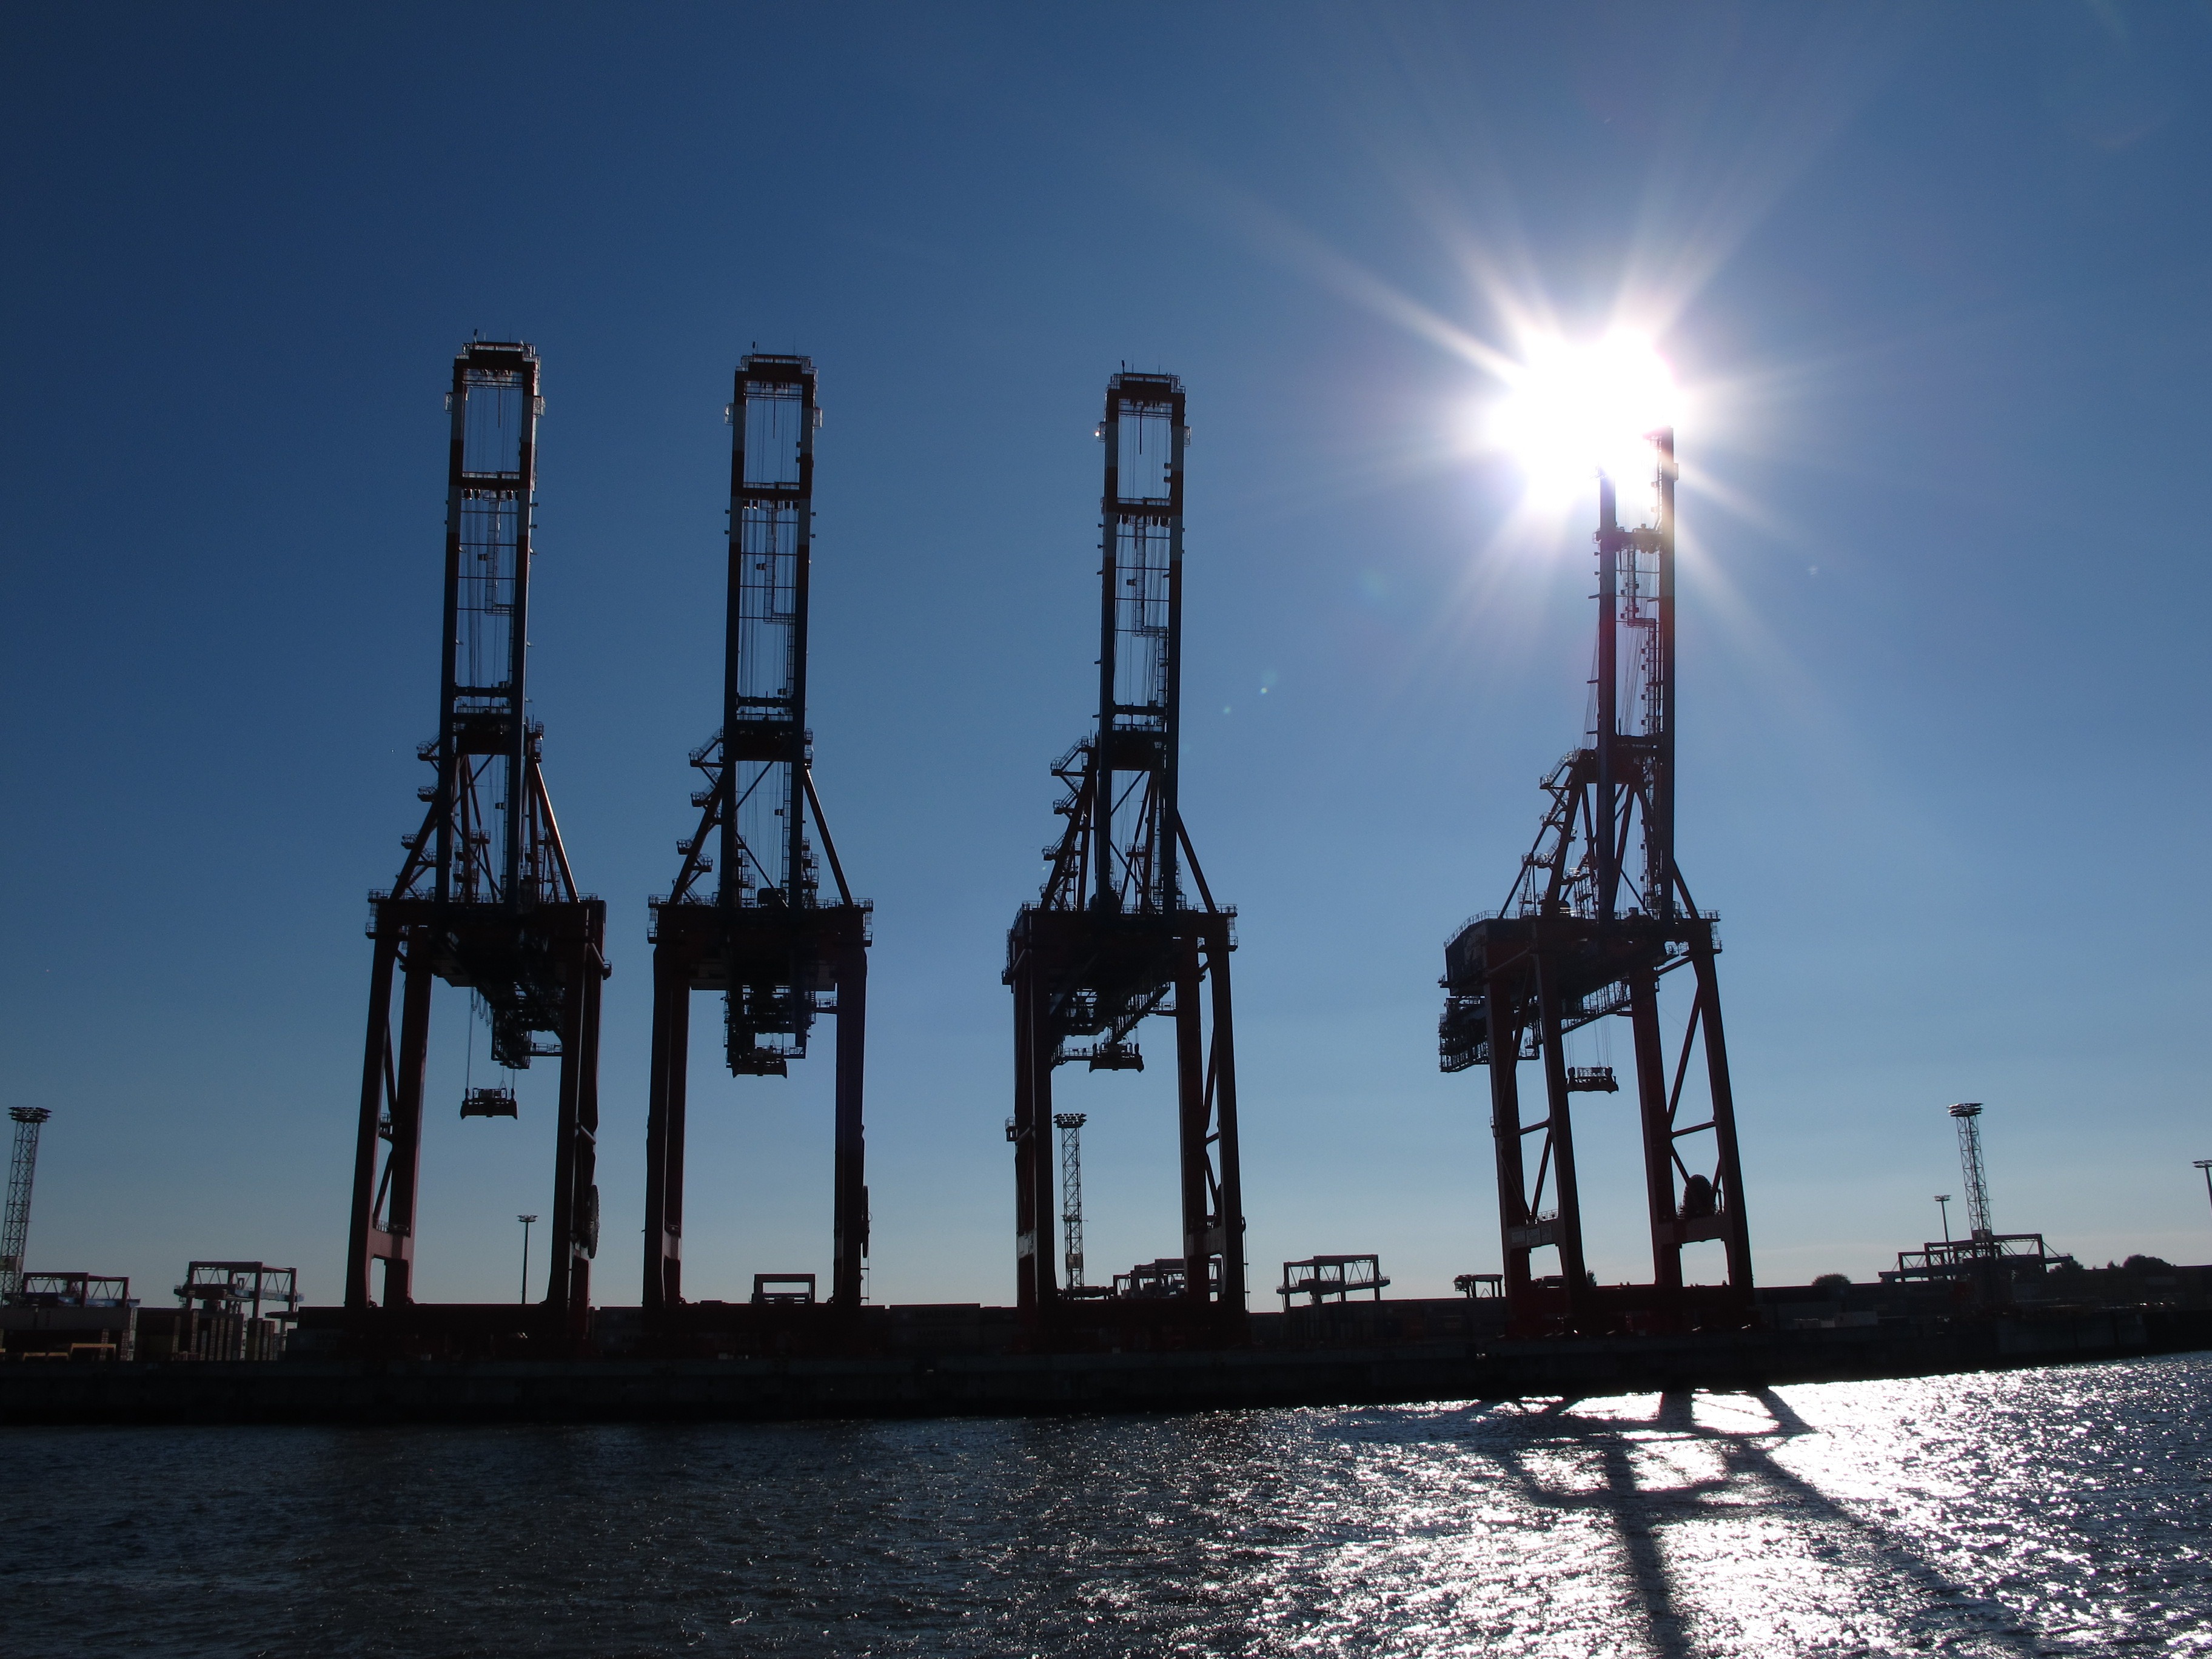
water, technology, skyline, river, ship, transport, vehicle, tower, mast, industry, port, energy, crane, shipping, elbe, hamburg, petroleum, harbour cranes, container ship, construction equipment, port cranes, oil field, offshore drilling